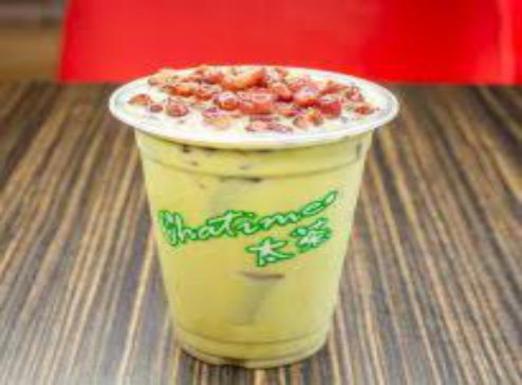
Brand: chatime
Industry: Food